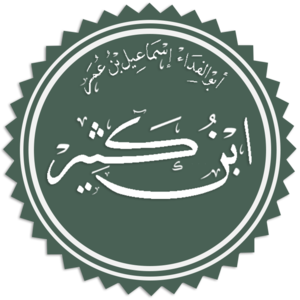
`Imâd ad-Dîn Abû al-Fidâ' 'Ismâ`îl ben `Umar ben Kathîr ou Ibn Kathîr est un juriste shâfi'ite, traditionniste arabe musulman et historien. Il est né en 701 de l’hégire à Bosra au sud de la Syrie. Ibn Kathîr est mort en 773 à Damas et est enterré au cimetière de cette même ville, aux côtés de Ibn Taymiyyah. Ibn Kathir étant un des élèves du théologien Ibn Taymiyya, haute figure de la doctrine du salaf, le Tafsir d'Ibn Kathir est le tafsir le plus souvent repris par les mouvements salafistes pour interpréter le Coran.